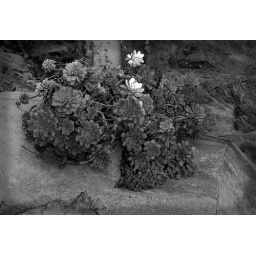
Succulent plants on a rock in black and white